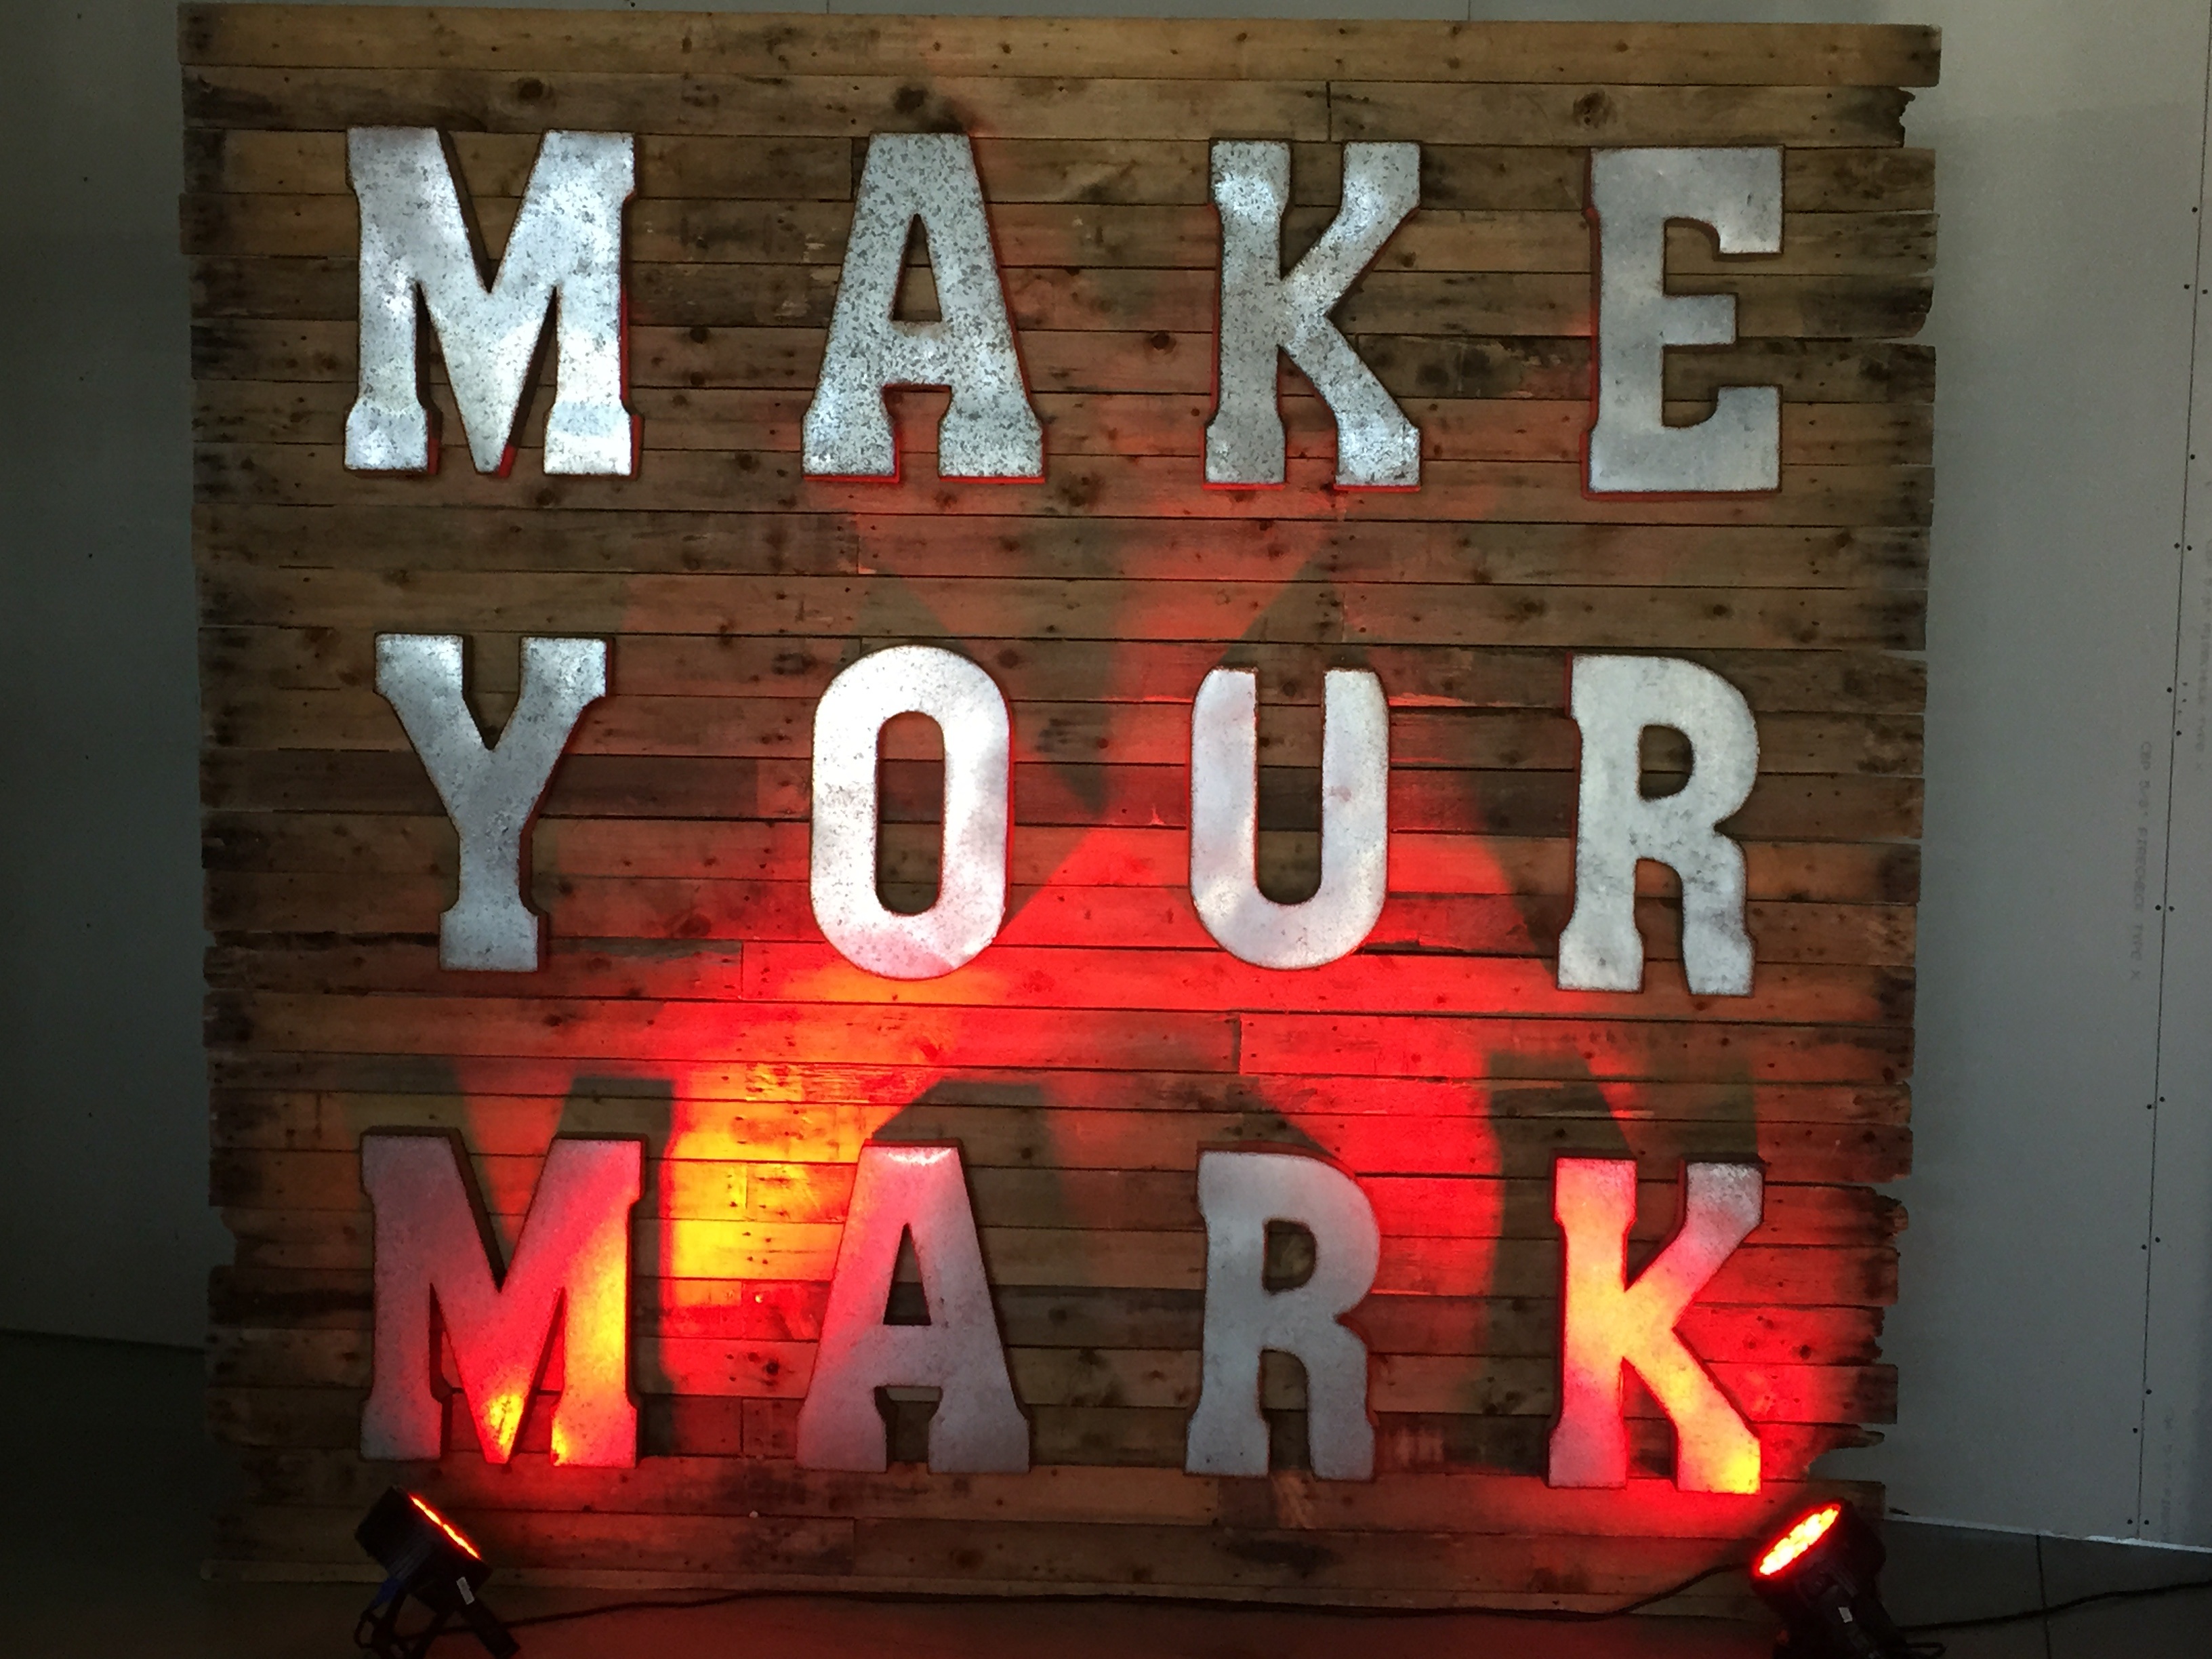
number, wall, red, signage, motivation, men, art, inspiration, mark, metaphor, guidance, make your mark